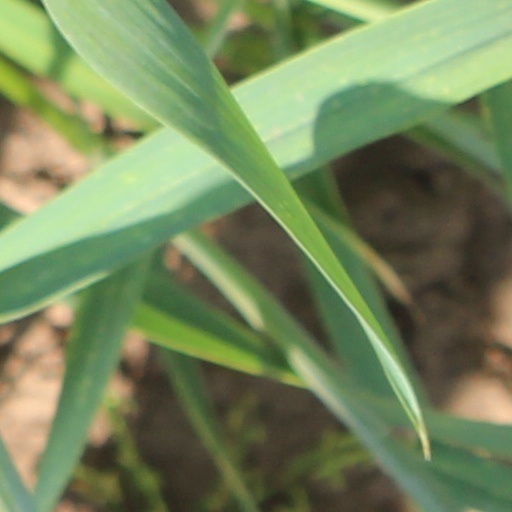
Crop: wheat